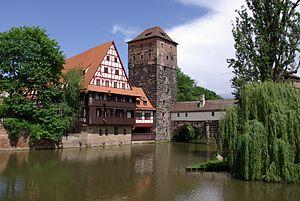
Le Weinstadel est un bâtiment de la ville médiévale et impériale de Nuremberg. C'est l'un des monuments les plus célèbres de la partie nord de la vieille ville de Nuremberg qui constitue une étape sur le mile historique de Nuremberg. Le nom Weinstadel est dérivé de sa fonction d'ancien entrepôt de vin de la ville impériale, qui a été consacré vers 1571 au rez-de-chaussée du bâtiment principal.